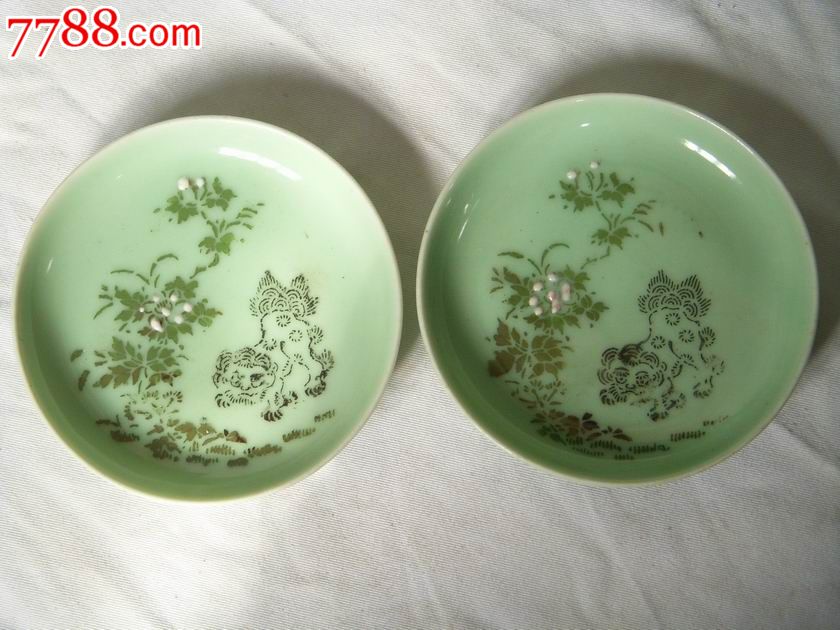
Label: trash